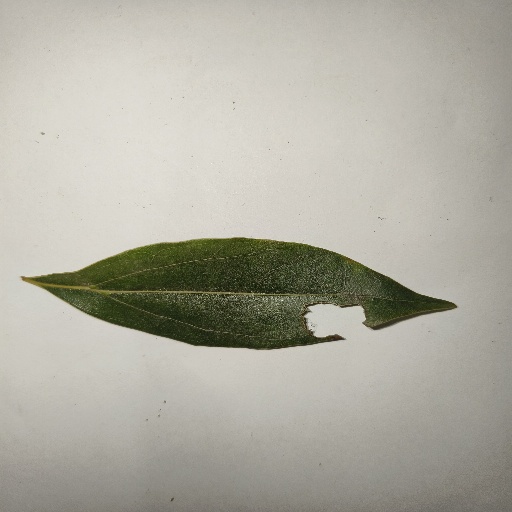
Species: Camphor
Leaf condition: Shot Hole